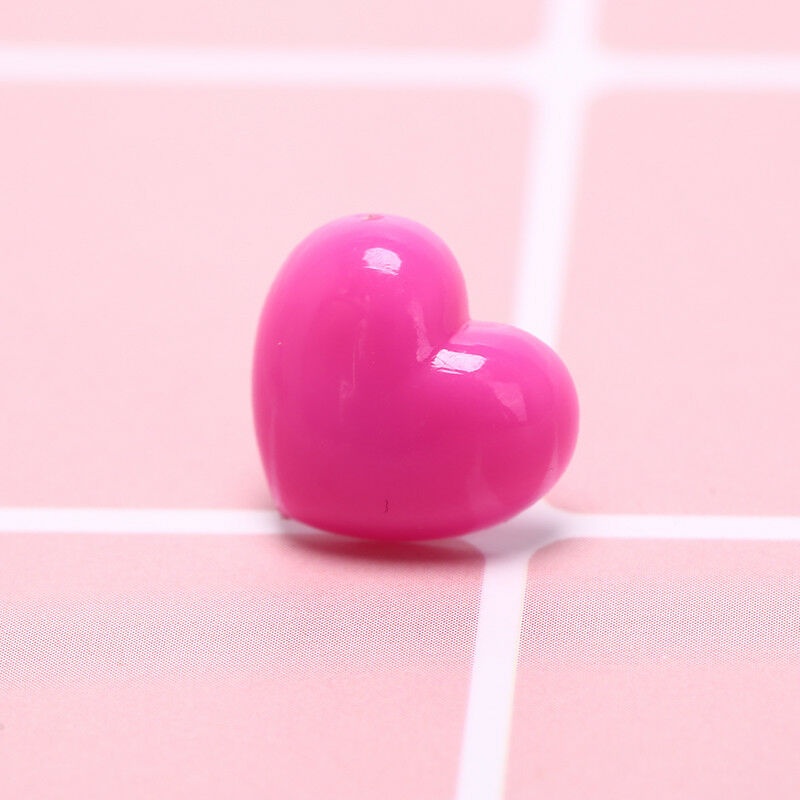
12pcs/box multi-color heart push pins notice board map drawing office thumb&l Tw
ITEM NAME:12pcs/box multi-color heart push pins notice board map drawing office thumb&l Tw Description: Apply to mark locations, points of interests, travel routes, addresses and others on maps Durable multi-purpose and can be utilized for a long time Round heads are made of plastic and needle points are made of steel, sharp and durable. Plastic round head can protect you from being punctured by the pointed end. Mainly applied to maps and soft cork board, easy to use and hold up well. Suitable for office work, school work, art projects, home work and so on. Come with 12 pieces of push pins in a clear plastic box which is handy and can keep things organized for storage. These pins are reusable. Pin size:1.2X1.4cmÃ¯ ¼Ë†0.47''X0.55''Ã¯ ¼â€° Color: mix color Material: Plastic + stainless steel Warm notice: When you are sticking these pins in cork board, do not push too hard to avoid the map pins bending or breaking. Package quantity: 12 * map tacks pins.Warm notice: When you are sticking these pins in cork board, do not push too hard to avoid the map pins bending or breaking. These pins are reusable. Color: mix color. Round heads are made of plastic and needle points are made of steel, sharp and durable.
Brand: Shop2IndiaBei
Category: Office Supplies > General Office Supplies > Tacks & Pushpins